Richard Browne (painter)

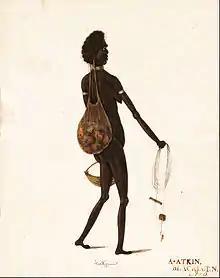
Richard Browne "Killigrant" ca. 1820

In Newcastle, Browne met the commandant of Newcastle Lieutenant Thomas Skottowe. Skottowe was interested in natural history and commissioned Browne to create drawings of his collections to illustrate a manuscript entitled, "Select Specimens From Nature of the / Birds Animals &c &c of New South Wales, Collected and Arranged by Thomas Skottowe Esqr. The Drawings By T.R. Browne. N.S.W. Newcastle New South Wales 1813". (held State Library of New South Wales) As with Joseph Lycett, Browne contributed many of the original watercolours for Major James Wallis' "An historical account of the Colony of New South Wales" which were engraved by Philip Slaeger.